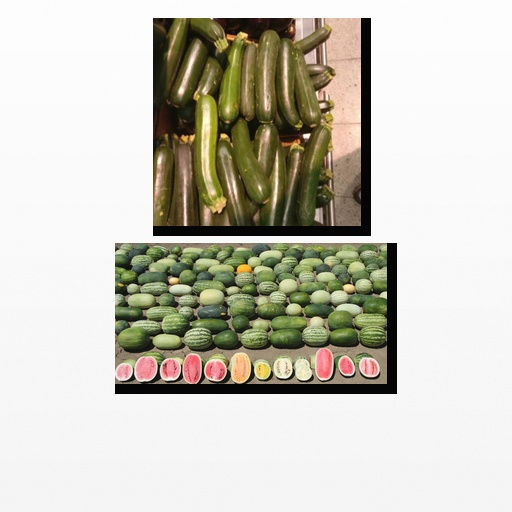
Food items: zucchini, watermelon